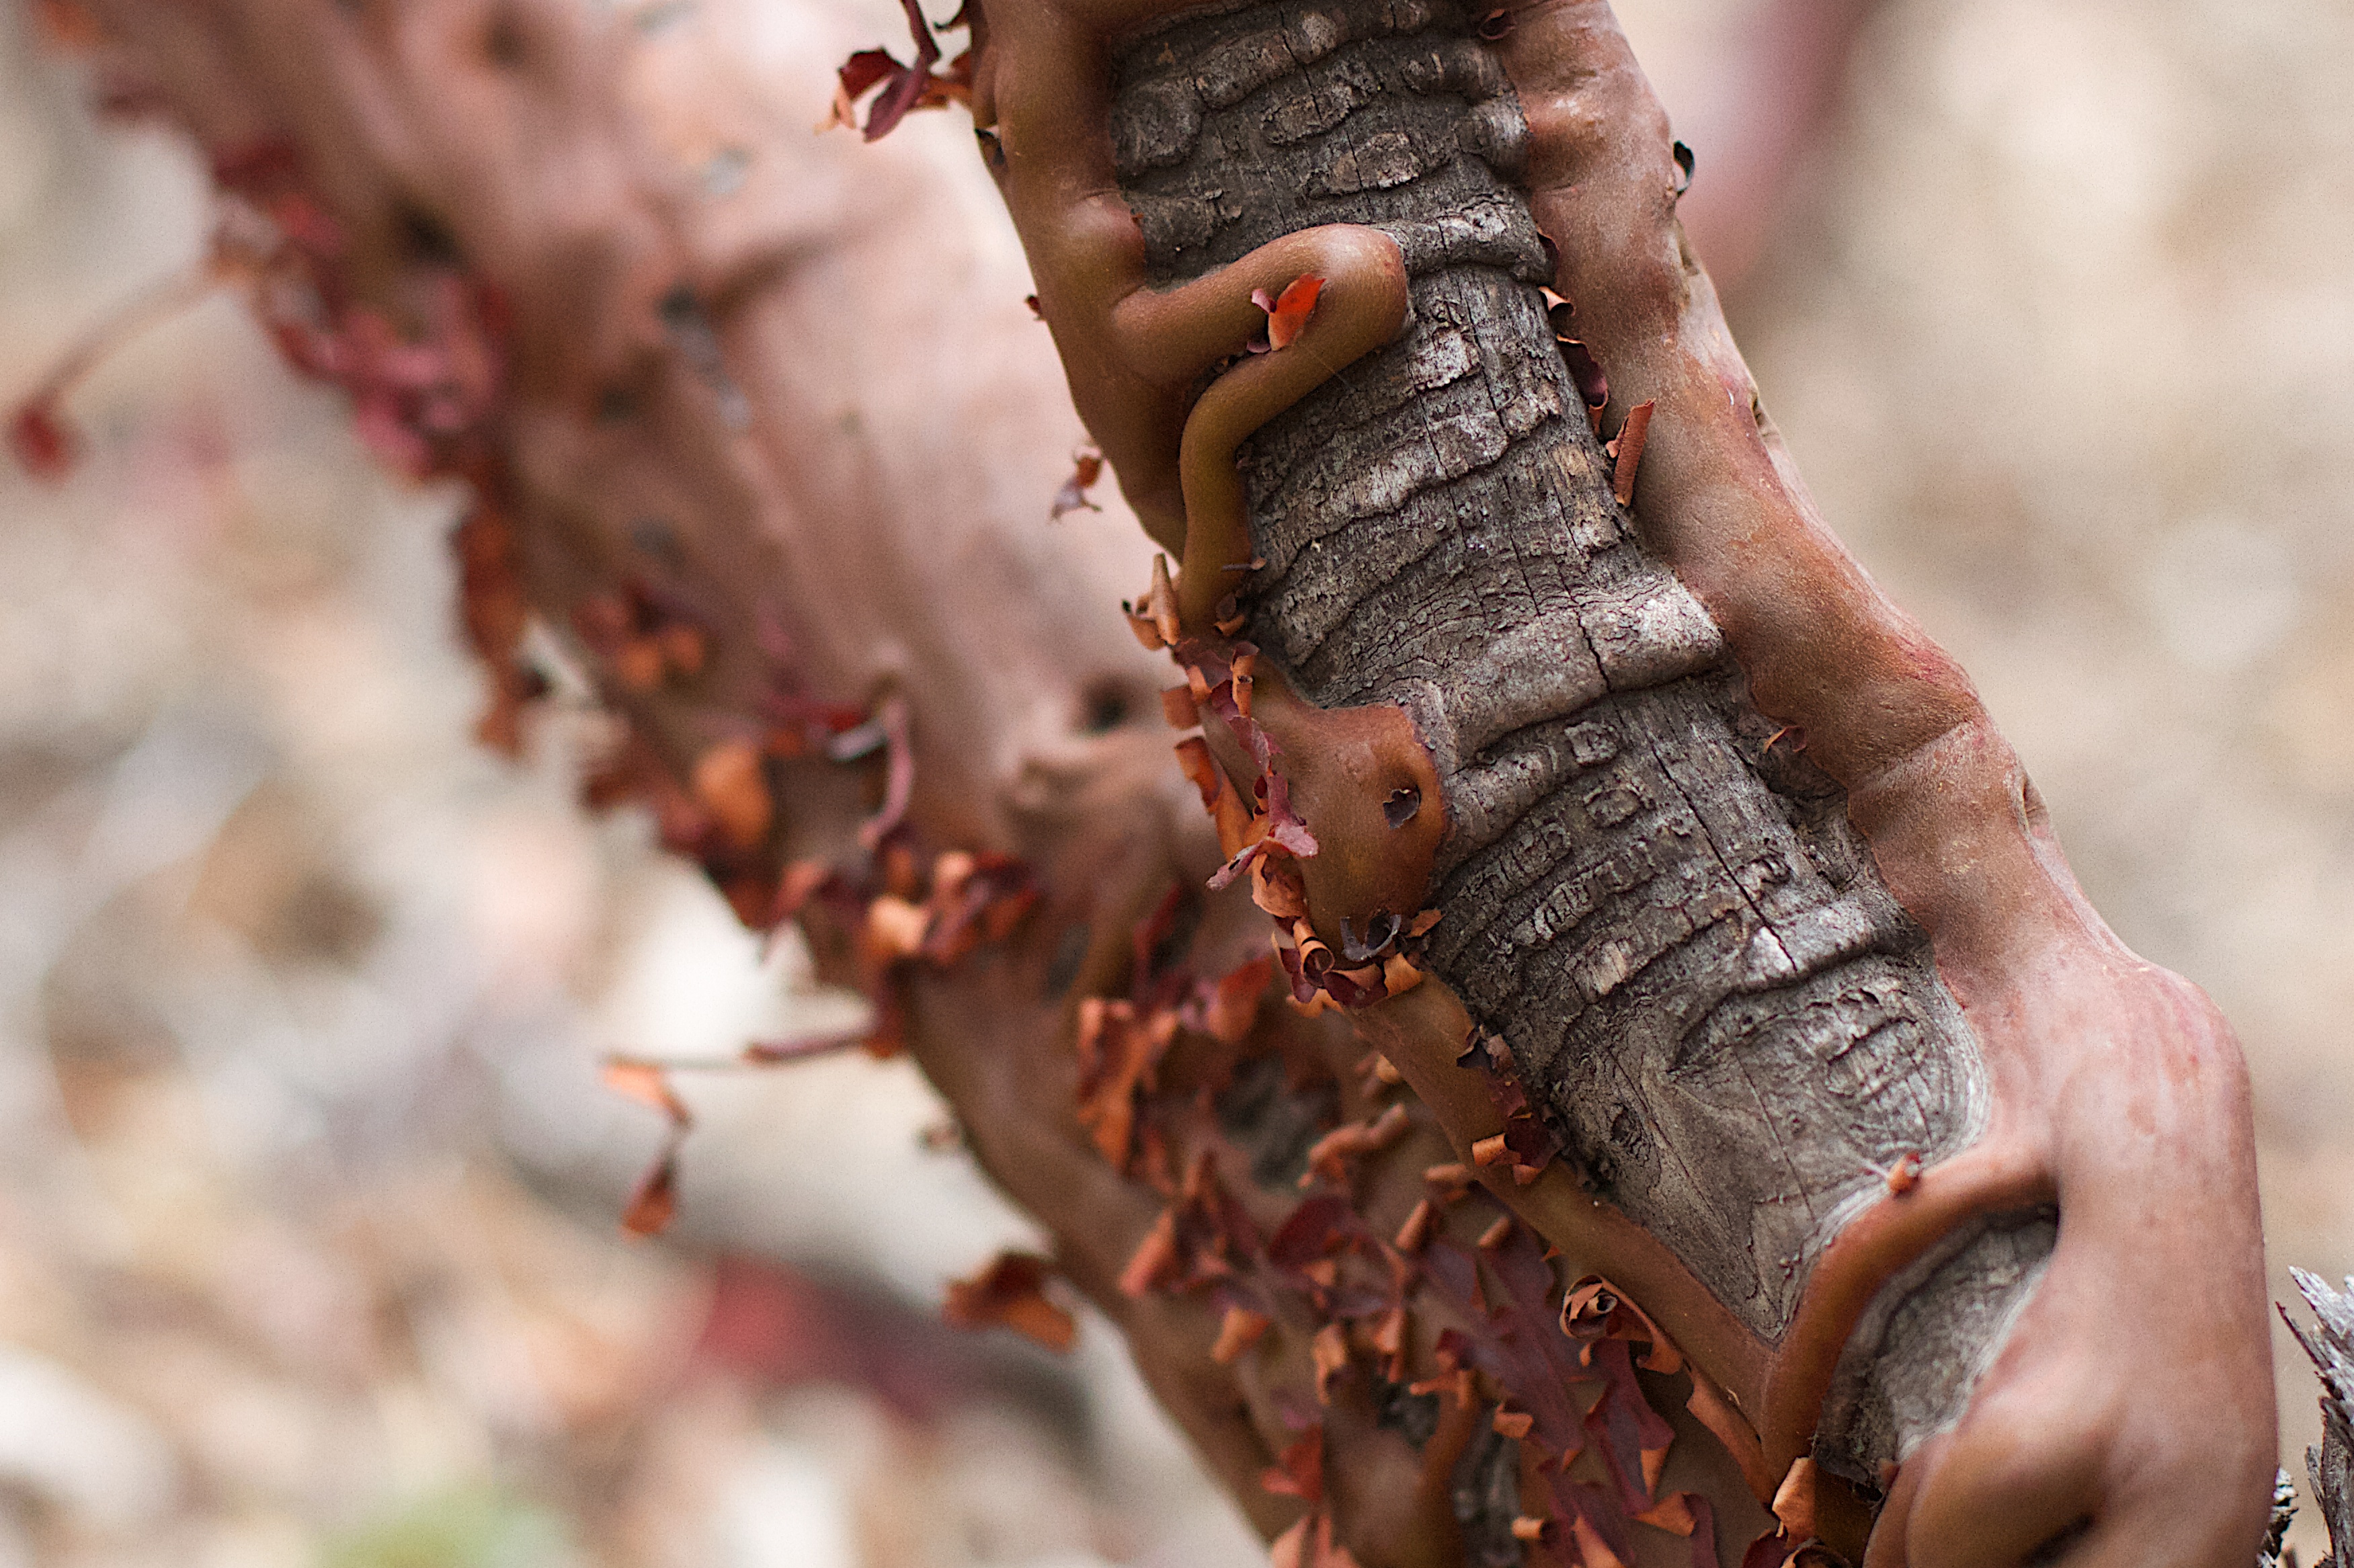
tree, nature, plant, photography, leaf, flower, food, spring, produce, autumn, soil, season, close up, temple, manzanita, macro photography, woody plant